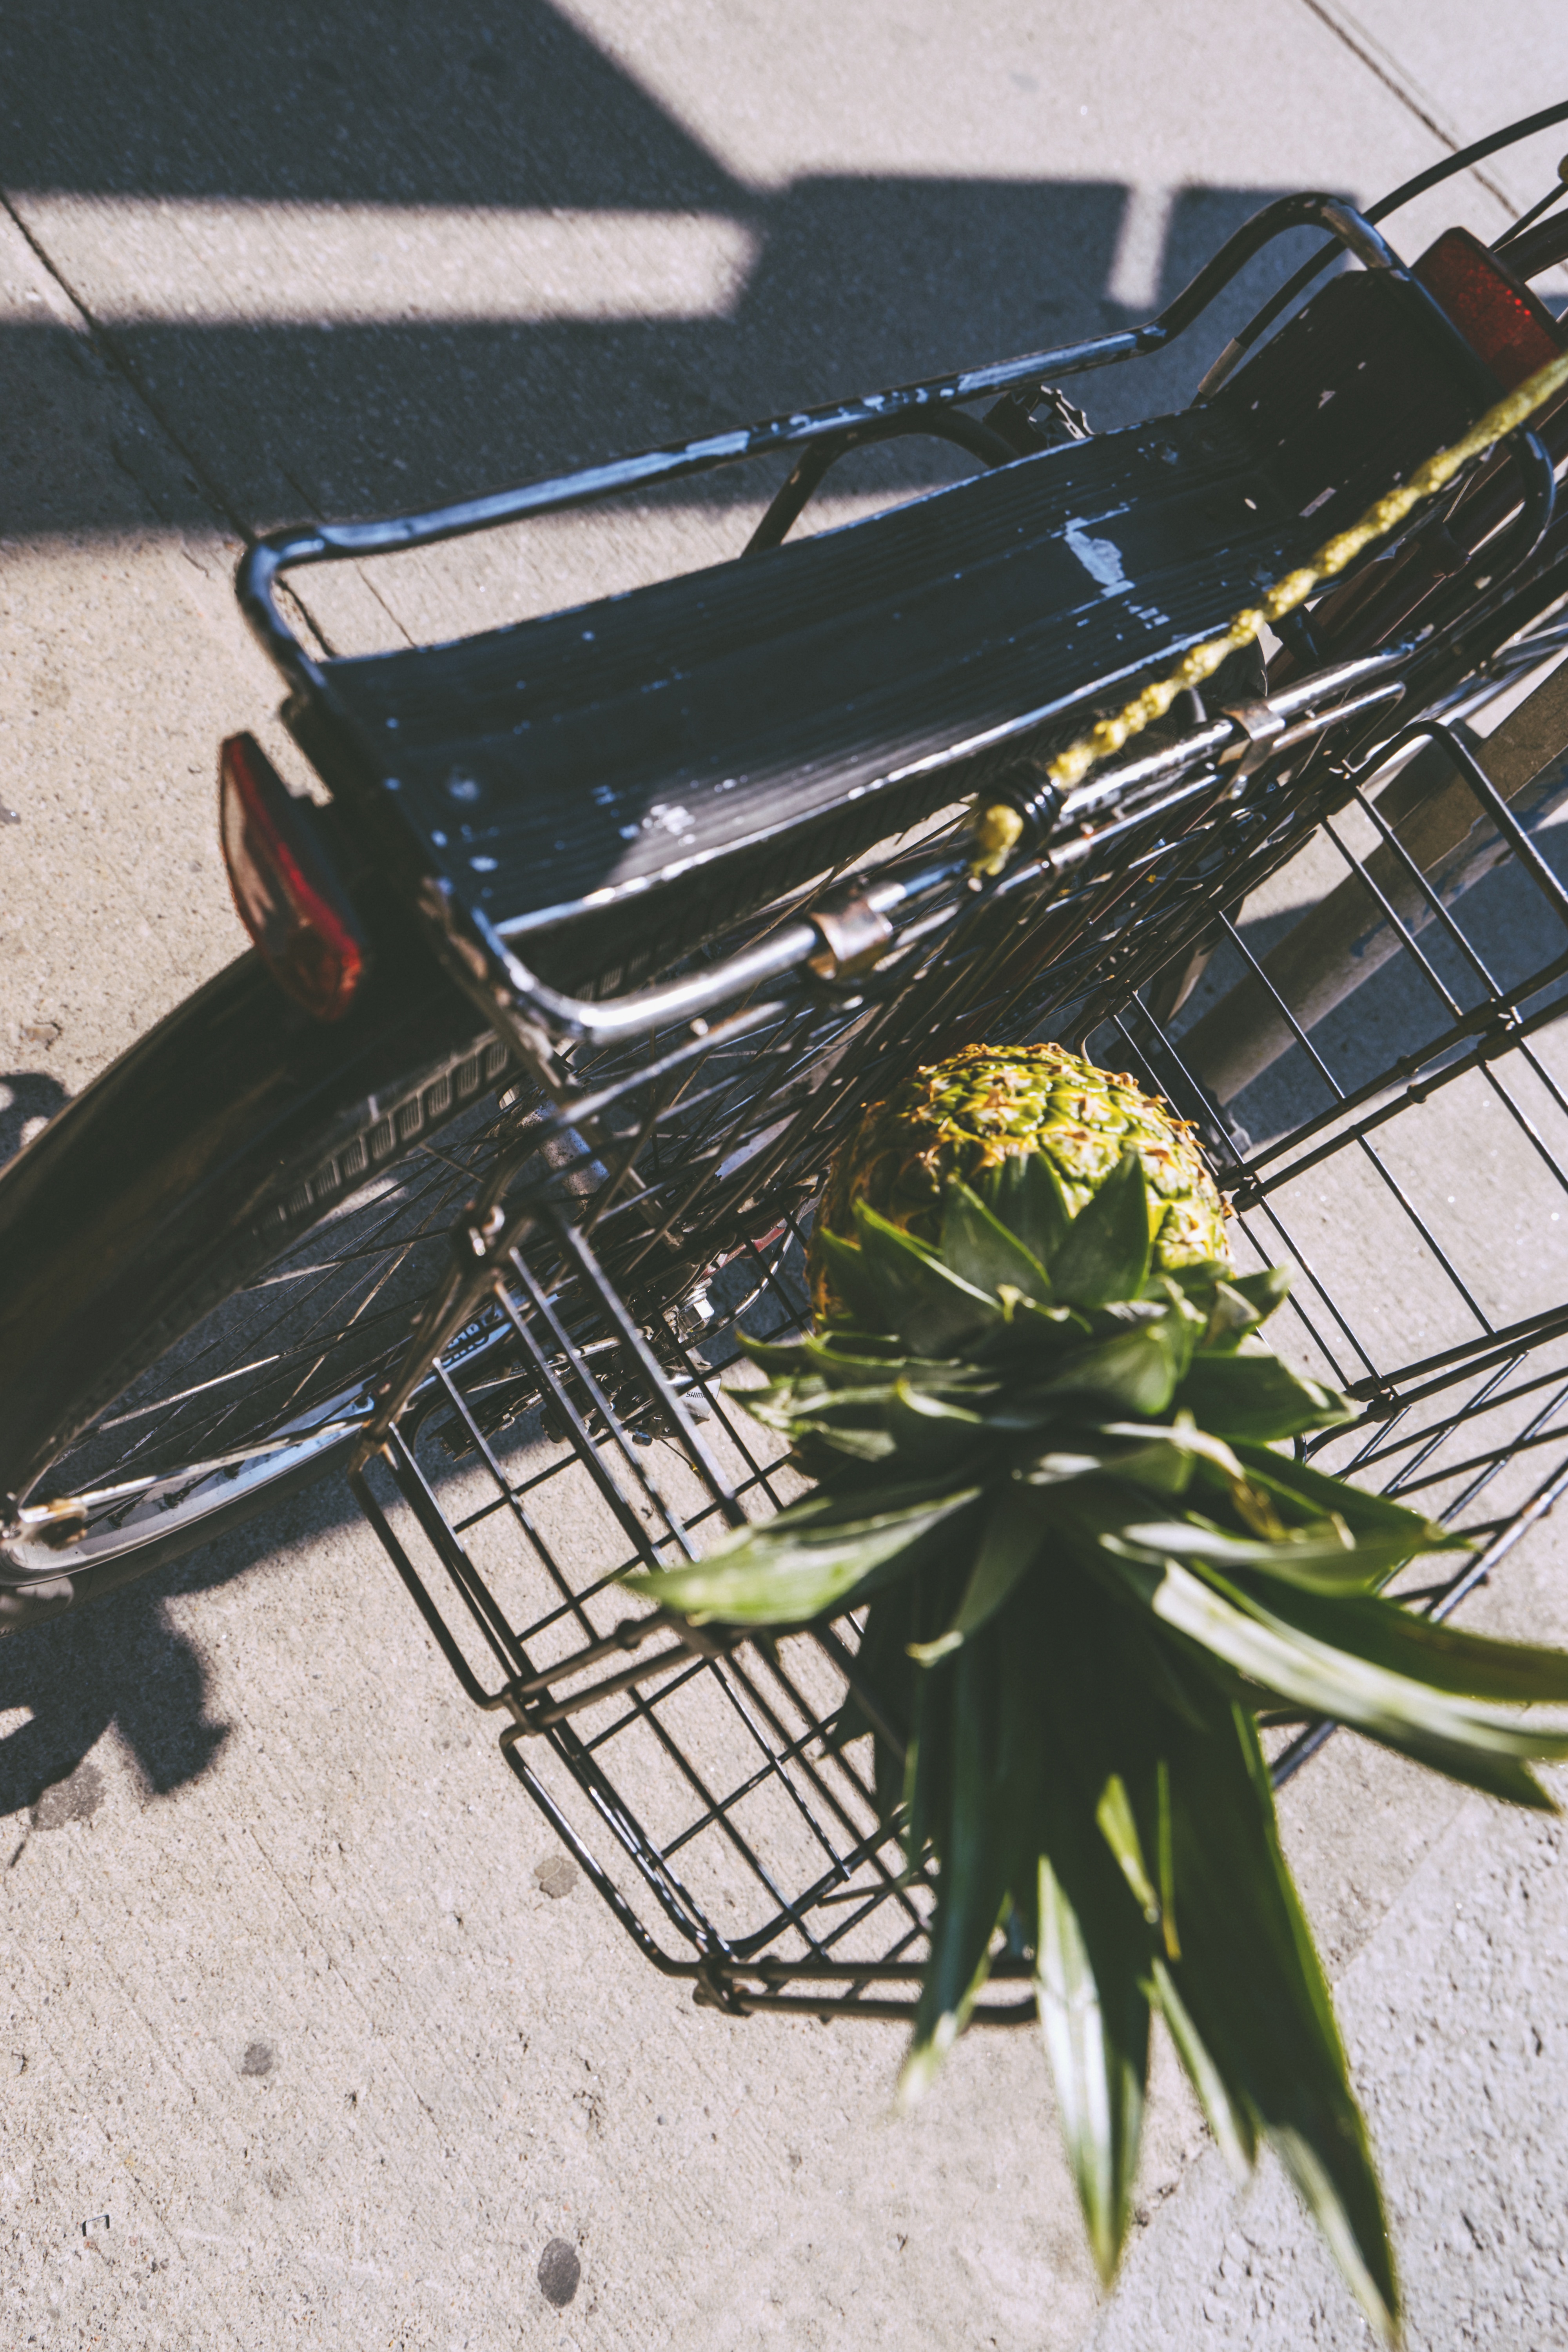
wheel, flower, vehicle, automotive exterior